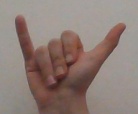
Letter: ya